National Museum of Indonesia

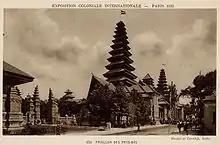
The Dutch pavilion at the 1931 Paris Colonial Exposition that was burned down in a fire, destroying some of the museum's collections

The museum was officially opened in 1868 and is popularly known as "Gedung Gajah" (Elephant Building) sometimes called "Gedung Arca" (The House of Statues). It was called "Gedung Gajah" on account of the bronze elephant statue in the front yard – a gift to Batavia from King Chulalongkorn of Siam in 1871. It was also called "Gedung Arca" because a great variety of statues from different periods were on display in the house.